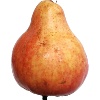
Label: red_pear